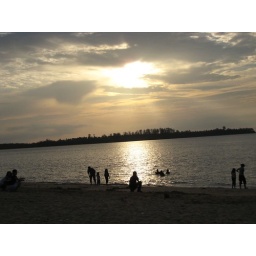
taken somewhere in Santubong area, Kuching Sarawak. This beach called Pasir Pandak.. its a good clean beach wif white sand